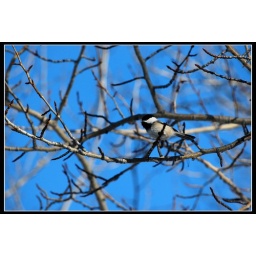
Another one of the bird in the tree